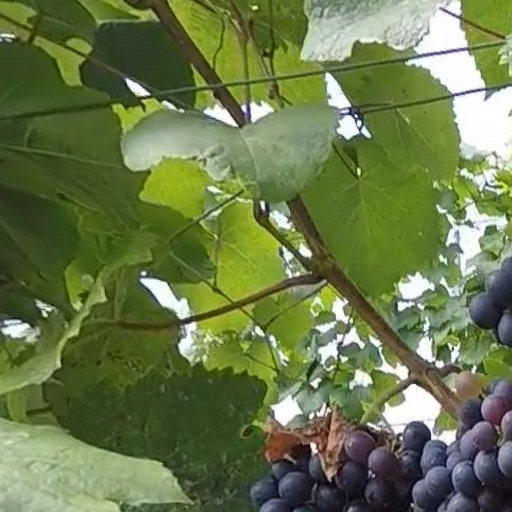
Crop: grape